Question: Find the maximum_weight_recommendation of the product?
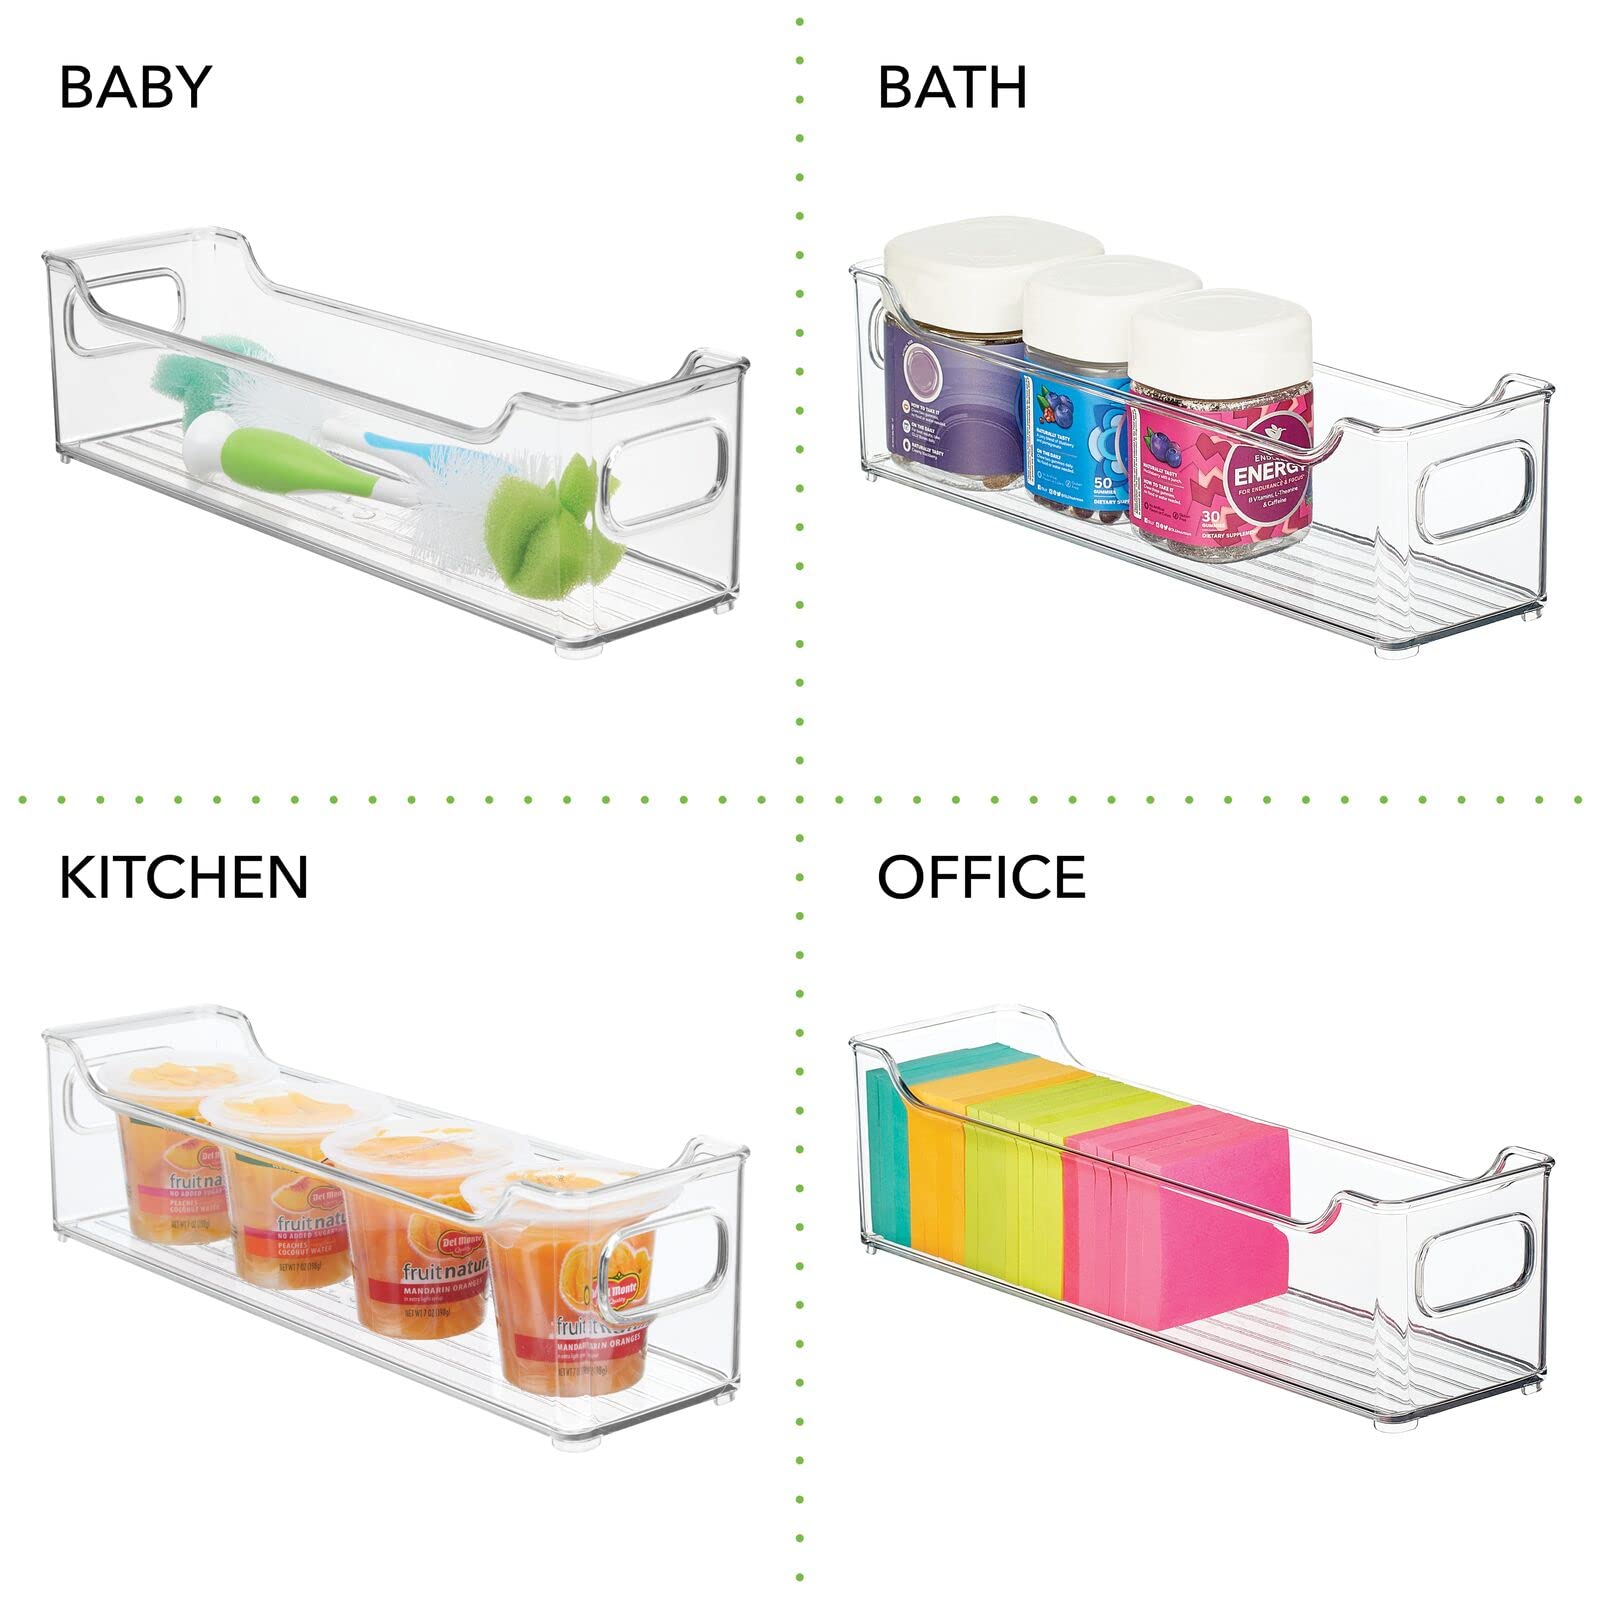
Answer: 55.0 gram